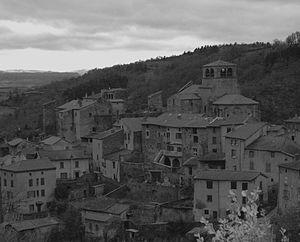
Vue générale de la citadelle
Auzon, est une commune française située dans le département de la Haute-Loire, en région Auvergne-Rhône-Alpes.